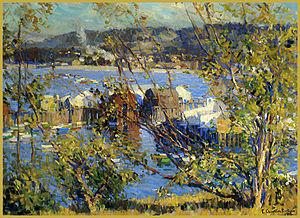
Le musée de la Californie à Oakland est l'un des musées les mieux classés de la région de la baie de San Francisco pour explorer l'art, l'histoire et les sciences naturelles, situé entre le lac Merritt et le centre-ville d'Oakland, en Californie, États-Unis. Le musée contient plus de 1,9 million d'objets dont des œuvres d'art fondamentales, des objets historiques et ethnographiques, des spécimens naturels et des photographies. Le musée d'Oakland a ouvert ses portes il y a cinquante-et-un ans en 1969.